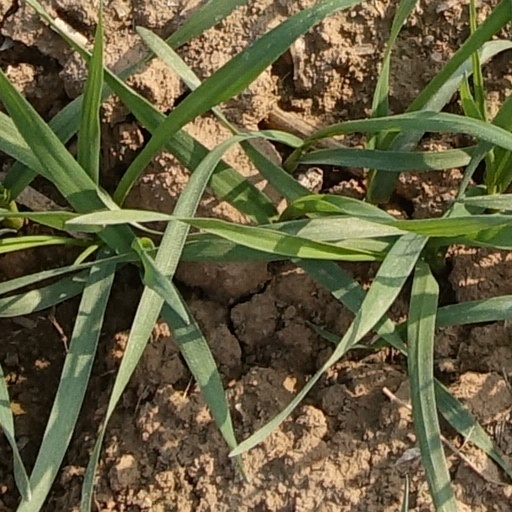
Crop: wheat